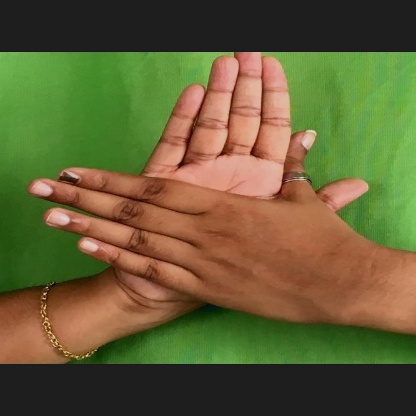
Mudra: Chakra